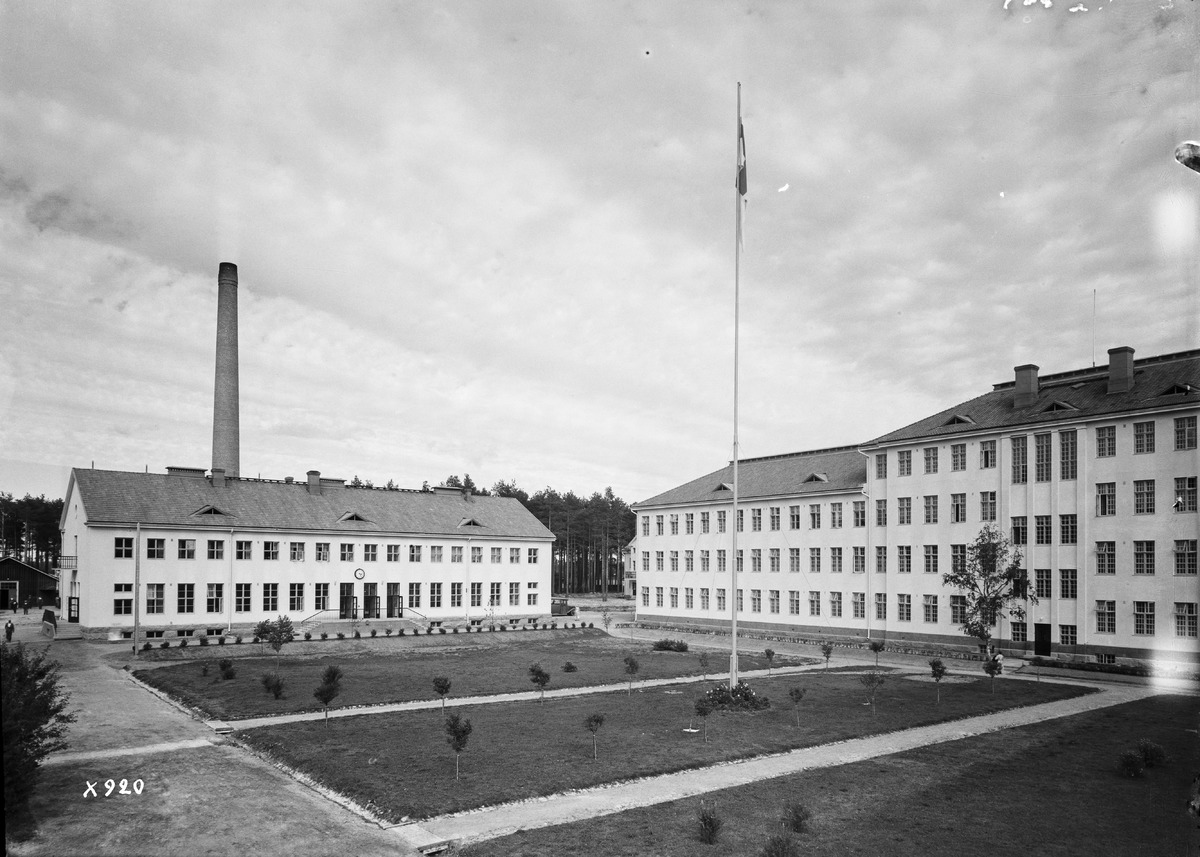
Oulun seudun piirimielisairaala
Oulu district mental hospital
sisällön kuvaus: Oulun seudun piirimielisairaalan rakennuksia uudisrakennustöiden jälkeen 4.9.1937. Vasemmalla talousrakennus ja oikealla laajennettu sairaalarakennus. content description: The buildings of Oulu district mental hospital after the construction of new buildings on September 4, 1937. The extended hospital building on the right and the office building on the left.
Vuosi: 1937
Paikka: Suomi, Oulu, Suomi, Pohjois-Pohjanmaa, Oulu
Aiheet: Oulun seudun piirimielisairaala; talousrakennukset; ulkokuva; mielisairaalat; psykiatriset sairaalat; rakennukset; sairaalarakennukset; toimistorakennukset; mental hospitals; psychiatric hospitals; asylums; buildings; hospital buildings; office buildings